United Nations Security Council Resolution 519

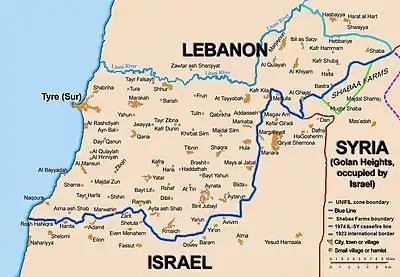
The Blue Line

United Nations Security Council resolution 519, adopted on 17 August 1982, after recalling previous resolutions on the topic and studying the report by the secretary-general on the United Nations Interim Force in Lebanon (UNIFIL), the council noted the situation between Israel and Lebanon warranted an extension of UNIFIL, until 19 October 1982.